New South Wales V set

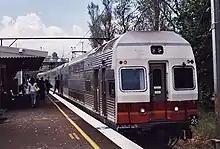
DKM V set, with the State Rail Authority "Candy" livery. The DKs were fitted with a glass-reinforced plastic end, introduced in 1989.

The driving trailers were not used that much, due to driver complaints about an uncomfortable "kick" when the power car started to push the trailer. The controls in the DCTs were gradually stripped and used to replace defective controls in the DCMs. In 1990 DCT 9034 was refurbished by CityRail as a lounge car with lounge chairs and a kitchen for use as a charter car named "Contura". It was not a success, not helped by poor marketing, and it was rebuilt as a conventional trailer (without controls) in 2000 and renumbered DET 9216. During the "Citydecker" refurbishment carried out by A Goninan & Co in the 1990s, DCT 9031-9036 had their driver controls reinstated and were recoded as DTDs allowing CityRail to introduce "The River," a two-car service from Wyong to St Marys. At the same time the DCMs were refurbished, receiving destination indicators and ditchlights. The refurbishment also saw the installation of air-conditioning in the driver's cabs of the DCMs, their lack of air-conditioning had a union ban preventing them being used as leading cars since 1995. DCM 8032–8036 were modified to have wheelchair seating, and recoded as DTMs. The DCMs that had destination indicators eventually had them removed and replaced with a metal blanking plate, after a decision not to use them on Interurban services. Some were withdrawn in 2011, and were scrapped in NovemberOctober 2021.